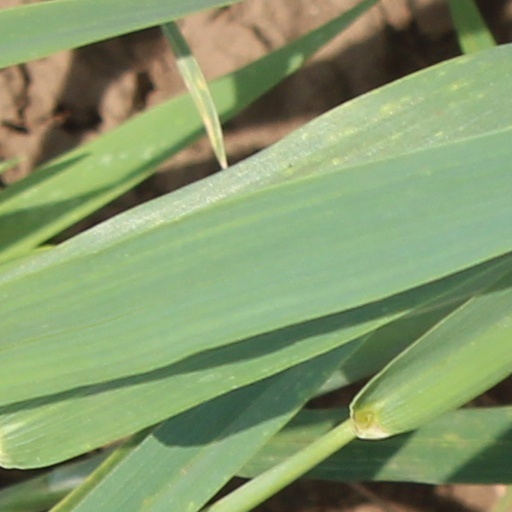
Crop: wheat